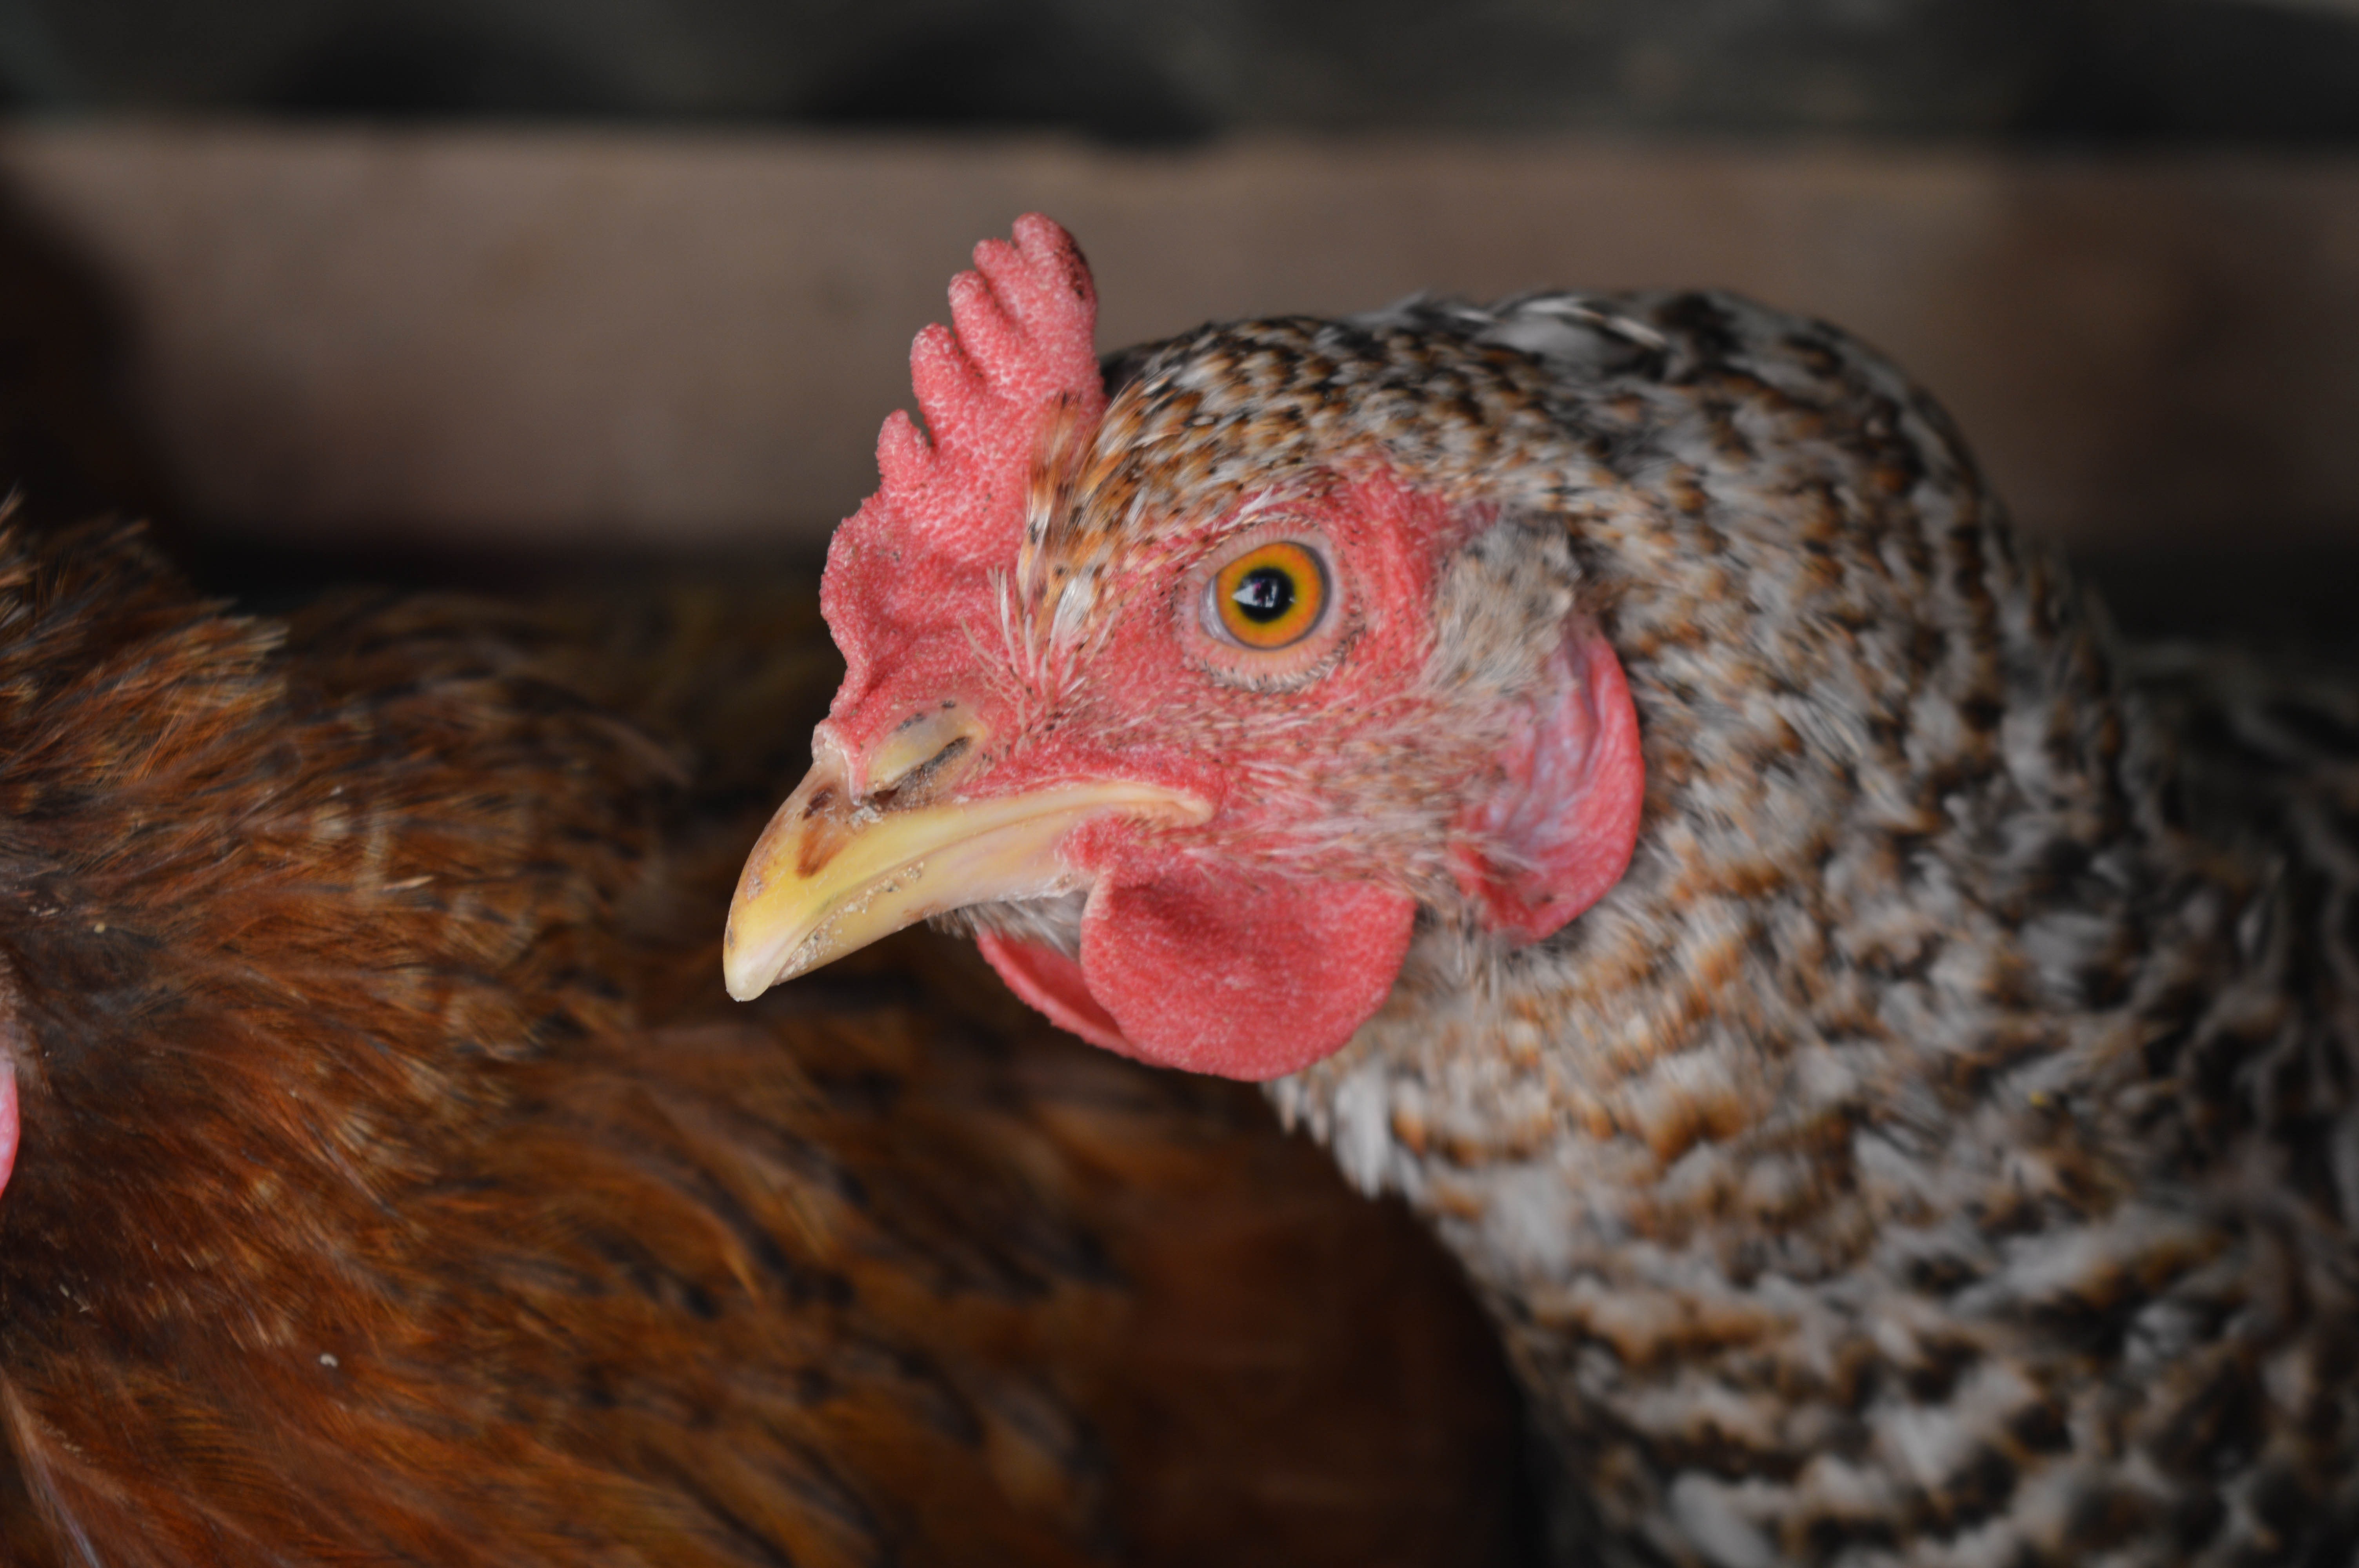
nature, bird, wing, animal, cute, wildlife, food, beak, tropical, color, natural, fresh, mammal, feather, chicken, fowl, fauna, life, hen, cock, close up, tail, galliformes, dinner, vertebrate, domestic, exotic, keep, dine, rare, phasianidae, red head